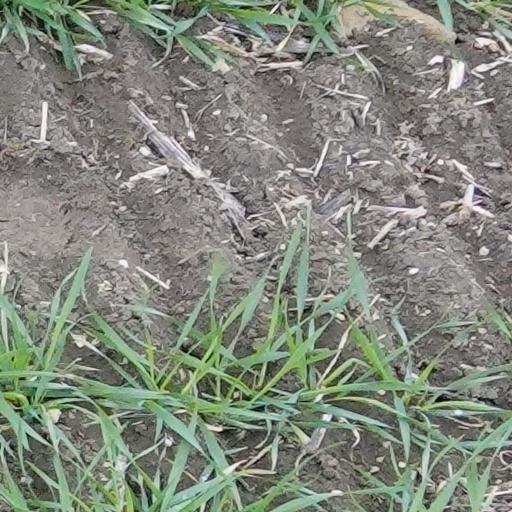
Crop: wheat